Susan McKinney Steward

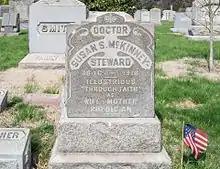
McKinney-Steward's burial site at Green-Wood Cemetery in Brooklyn, New York.

Susan Maria McKinney Steward (March 1847 – March 17, 1918) was an American physician and author. She was the third African-American woman to earn a medical degree, and the first in New York state.